Sheppard family (clothiers)

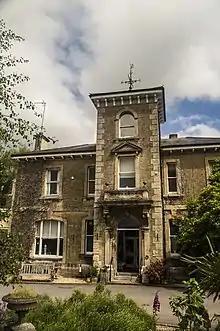
The Emma Sheppard Centre, Rowden House, Vallis Road, Frome

Emma Brown from Bath married George Wood Sheppard in 1834; they had a daughter, Mary Stuart in 1841. They first lived in Berkley House. In 1848, by which time she had seven children, they moved into Fromefield House with George Sheppard senior, some ten years after the death of his wife, Mary Ann Stuart Byard.